Path (computing)

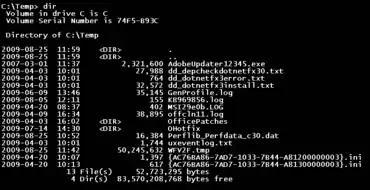
Screenshot of a Windows Command Prompt shell showing filenames in a directory

Unlike Unix that always has a single root directory, a Windows file system has a root for each storage drive. An absolute path includes a drive letter or uses the UNC format.